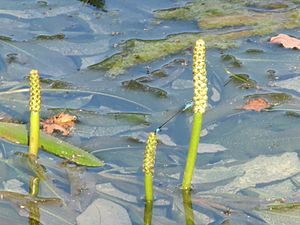
Glinsende vandaks
Blomstrende aks stikker op over vandoverfladen.
"Glinsende Vandaks er en vandplante i vandaks-familien. Den har en meget kraftig aksstilk, som opefter er fortykket. Alle blade er undervandsblade, deraf navnet ""glinsende"", og er grønne og store op til ca. 20 cm lange og 6 cm brede. De er kortstilkede, og da bladpladen kan være nedløbende på en meget kort stilk, kan flere blade se ud til at være siddende. De ender altid i en spids, ofte forlænget af en kraftig udløbende midtnerve. Bladranden er under lup meget fint tandet. Hele planten kan blive over 3 meter.